Pernik

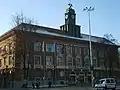
The Central Mining Office

According to the 2011 census data, the individuals who declared their ethnic identity were distributed as follows: